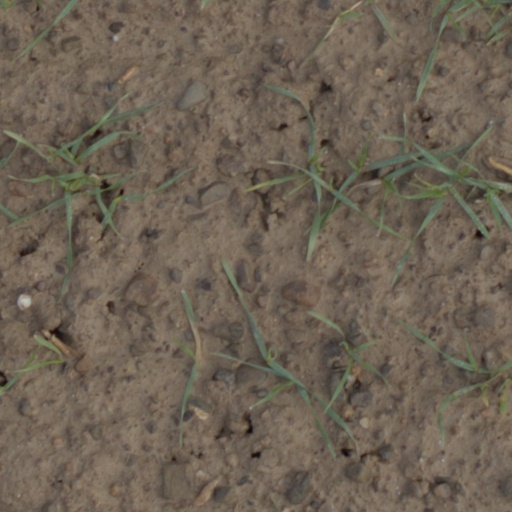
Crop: wheat